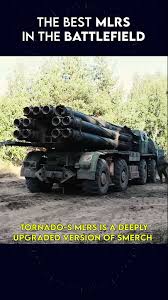
Label: Tornado